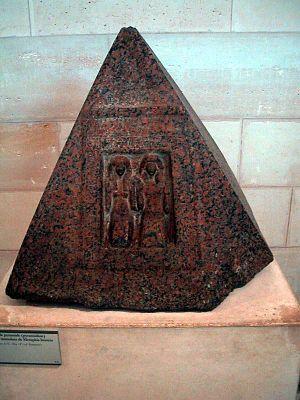
Saqqarah est une vaste nécropole de la région de Memphis. Elle connait une occupation ininterrompue tout au long de l'histoire de l'Égypte antique : de ce fait, tombes royales et sépultures plus modestes se côtoient et présentent de nombreux témoignages sur la vie quotidienne de l'Égypte ancienne.